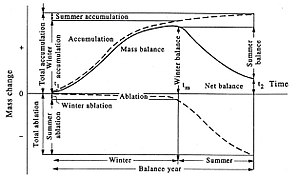
Glaciologi / Materialehusholdning
Materialehusholdning. Øverst akkumulation, nederst ablation. Den fuldt optrukne linje viser nettobalancen.
Glaciologi er videnskaben om naturligt forekommende is med alle dertil knyttede forhold, det vil sige ikke blot studiet af gletsjere, indlandsis og lignende men tillige af alle former for nedbør i fast form, af is i havet og i de ferske vande samt af permafrost og de dertil knyttede former for is i jordbunden.